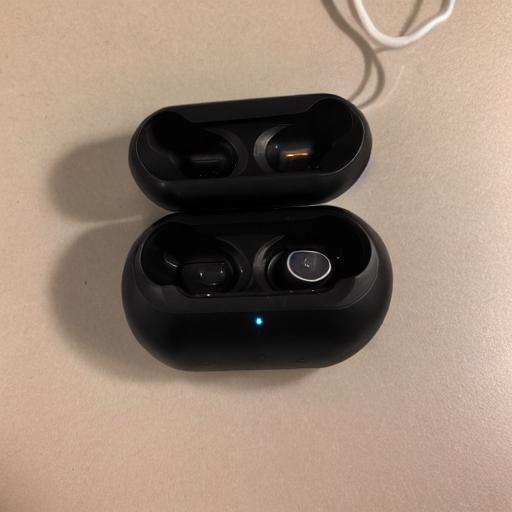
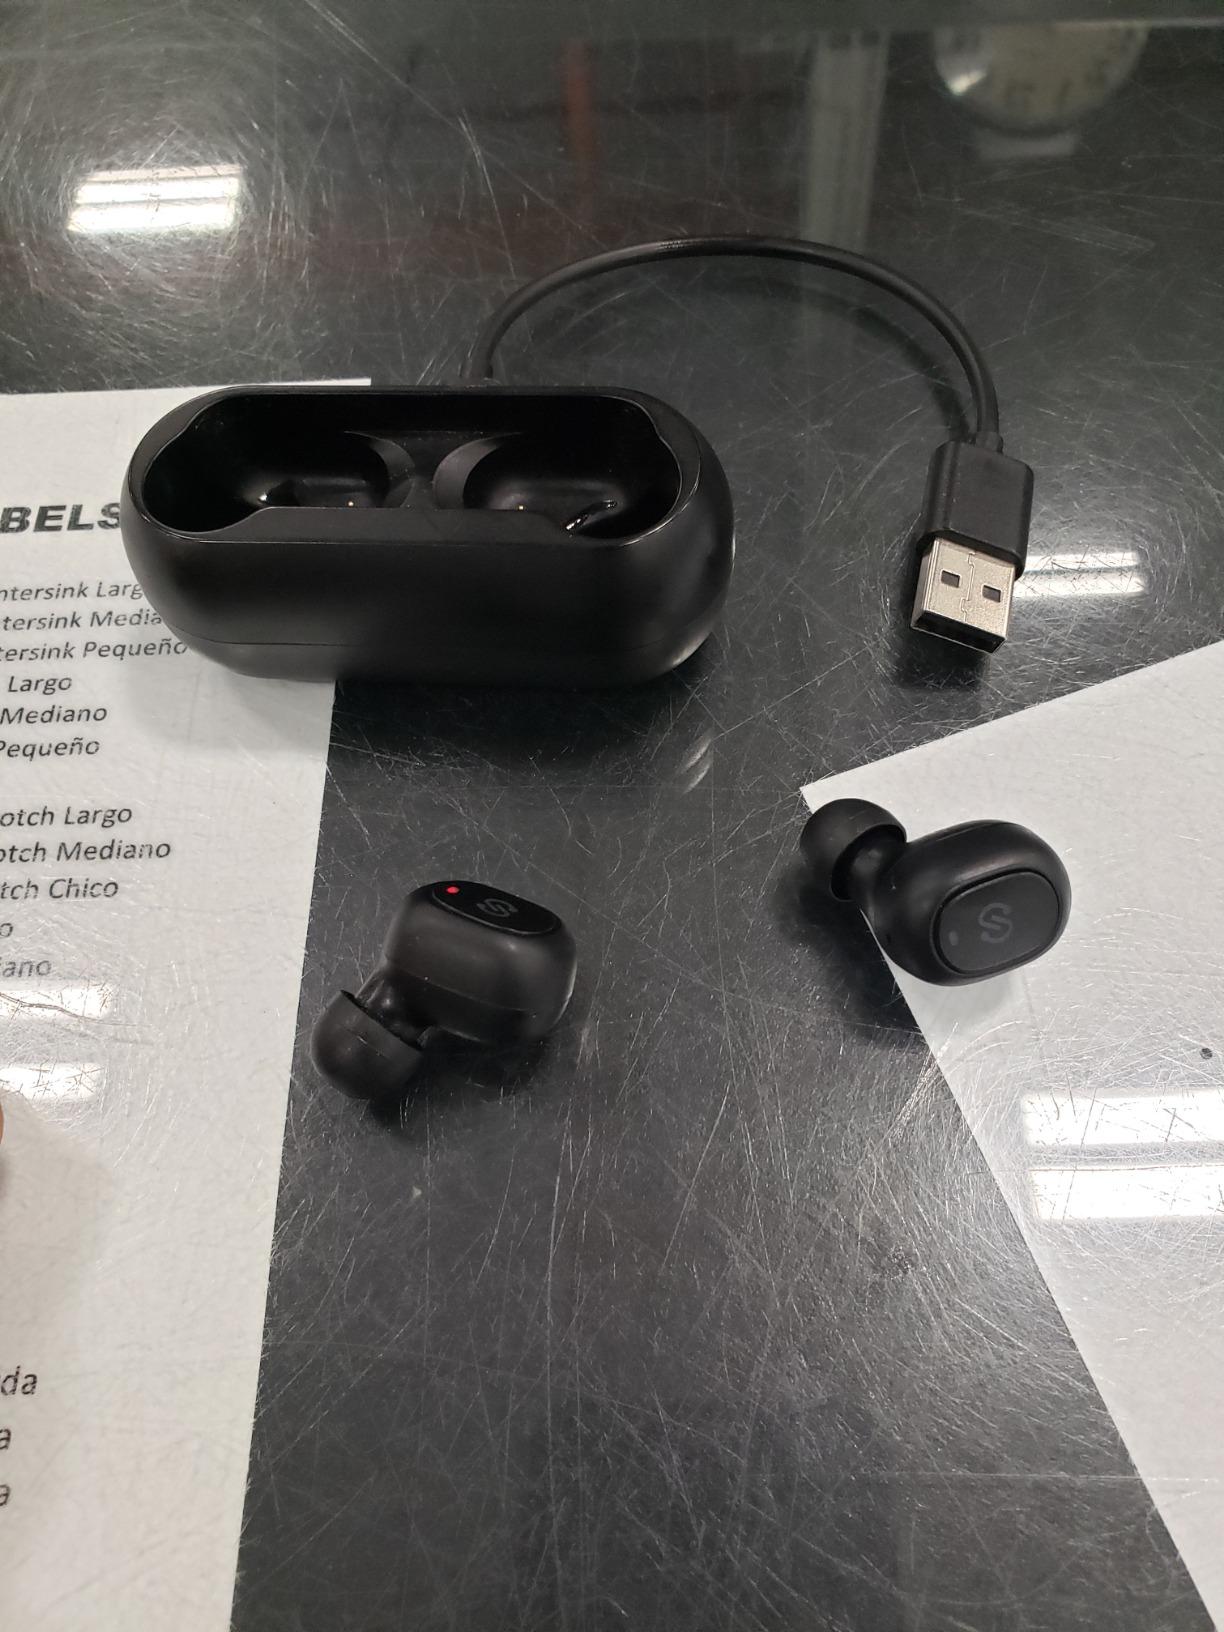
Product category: earbuds
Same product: no